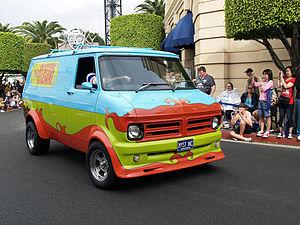
Scooby-Doo est un film américano-australien réalisé par Raja Gosnell. C'est un film pour enfants sorti en 2002, il s'inspire de Scooby-Doo, séries télévisées d'animation américaines des années 1970 et 1980.